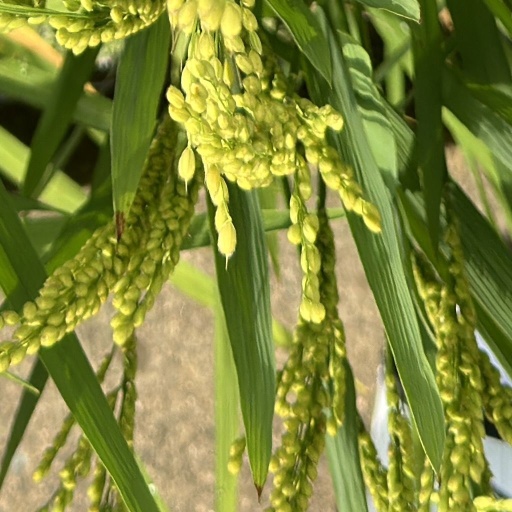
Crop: rice